Jaywick

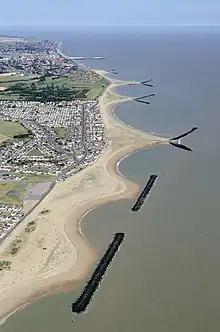
Aerial view showing sea defences

The local controlling council, Tendring District Council, are working with the residents of Brooklands on improving the area and trying to buy up land to build new housing. Council leader Mick Page stated "The only way we will start anything in Jaywick is for us to lead it. We will be the catalyst." The council proposed to stop the allocation of housing benefit to rented properties in Jaywick by 2017, to discourage rental in poor quality buildings. Former council leader Neil Stock has called Jaywick "an embarrassment to the whole country", blaming planning regulations he believes are draconian. Stock reported around 30 to 40 absentee landlords were renting poor quality accommodation to tenants on benefits without requiring any deposit, adding that "the state is subsidising squalor."